SourceFed Studios

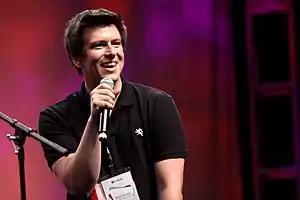
Philip DeFranco, the creator of SourceFed Studios

SourceFed was an idea Philip DeFranco had been considering as an evolution of his own YouTube series, "The Philip DeFranco Show" ("PDS"). In an interview with "Forbes", DeFranco stated that he originally wanted to turn his daily show into several daily segments. He recalled there was confusion among his audience when this format was tested, convincing DeFranco that he would need to create a new series to not alienate, but grow his audience. Around this time, DeFranco also had plans to create a news network.